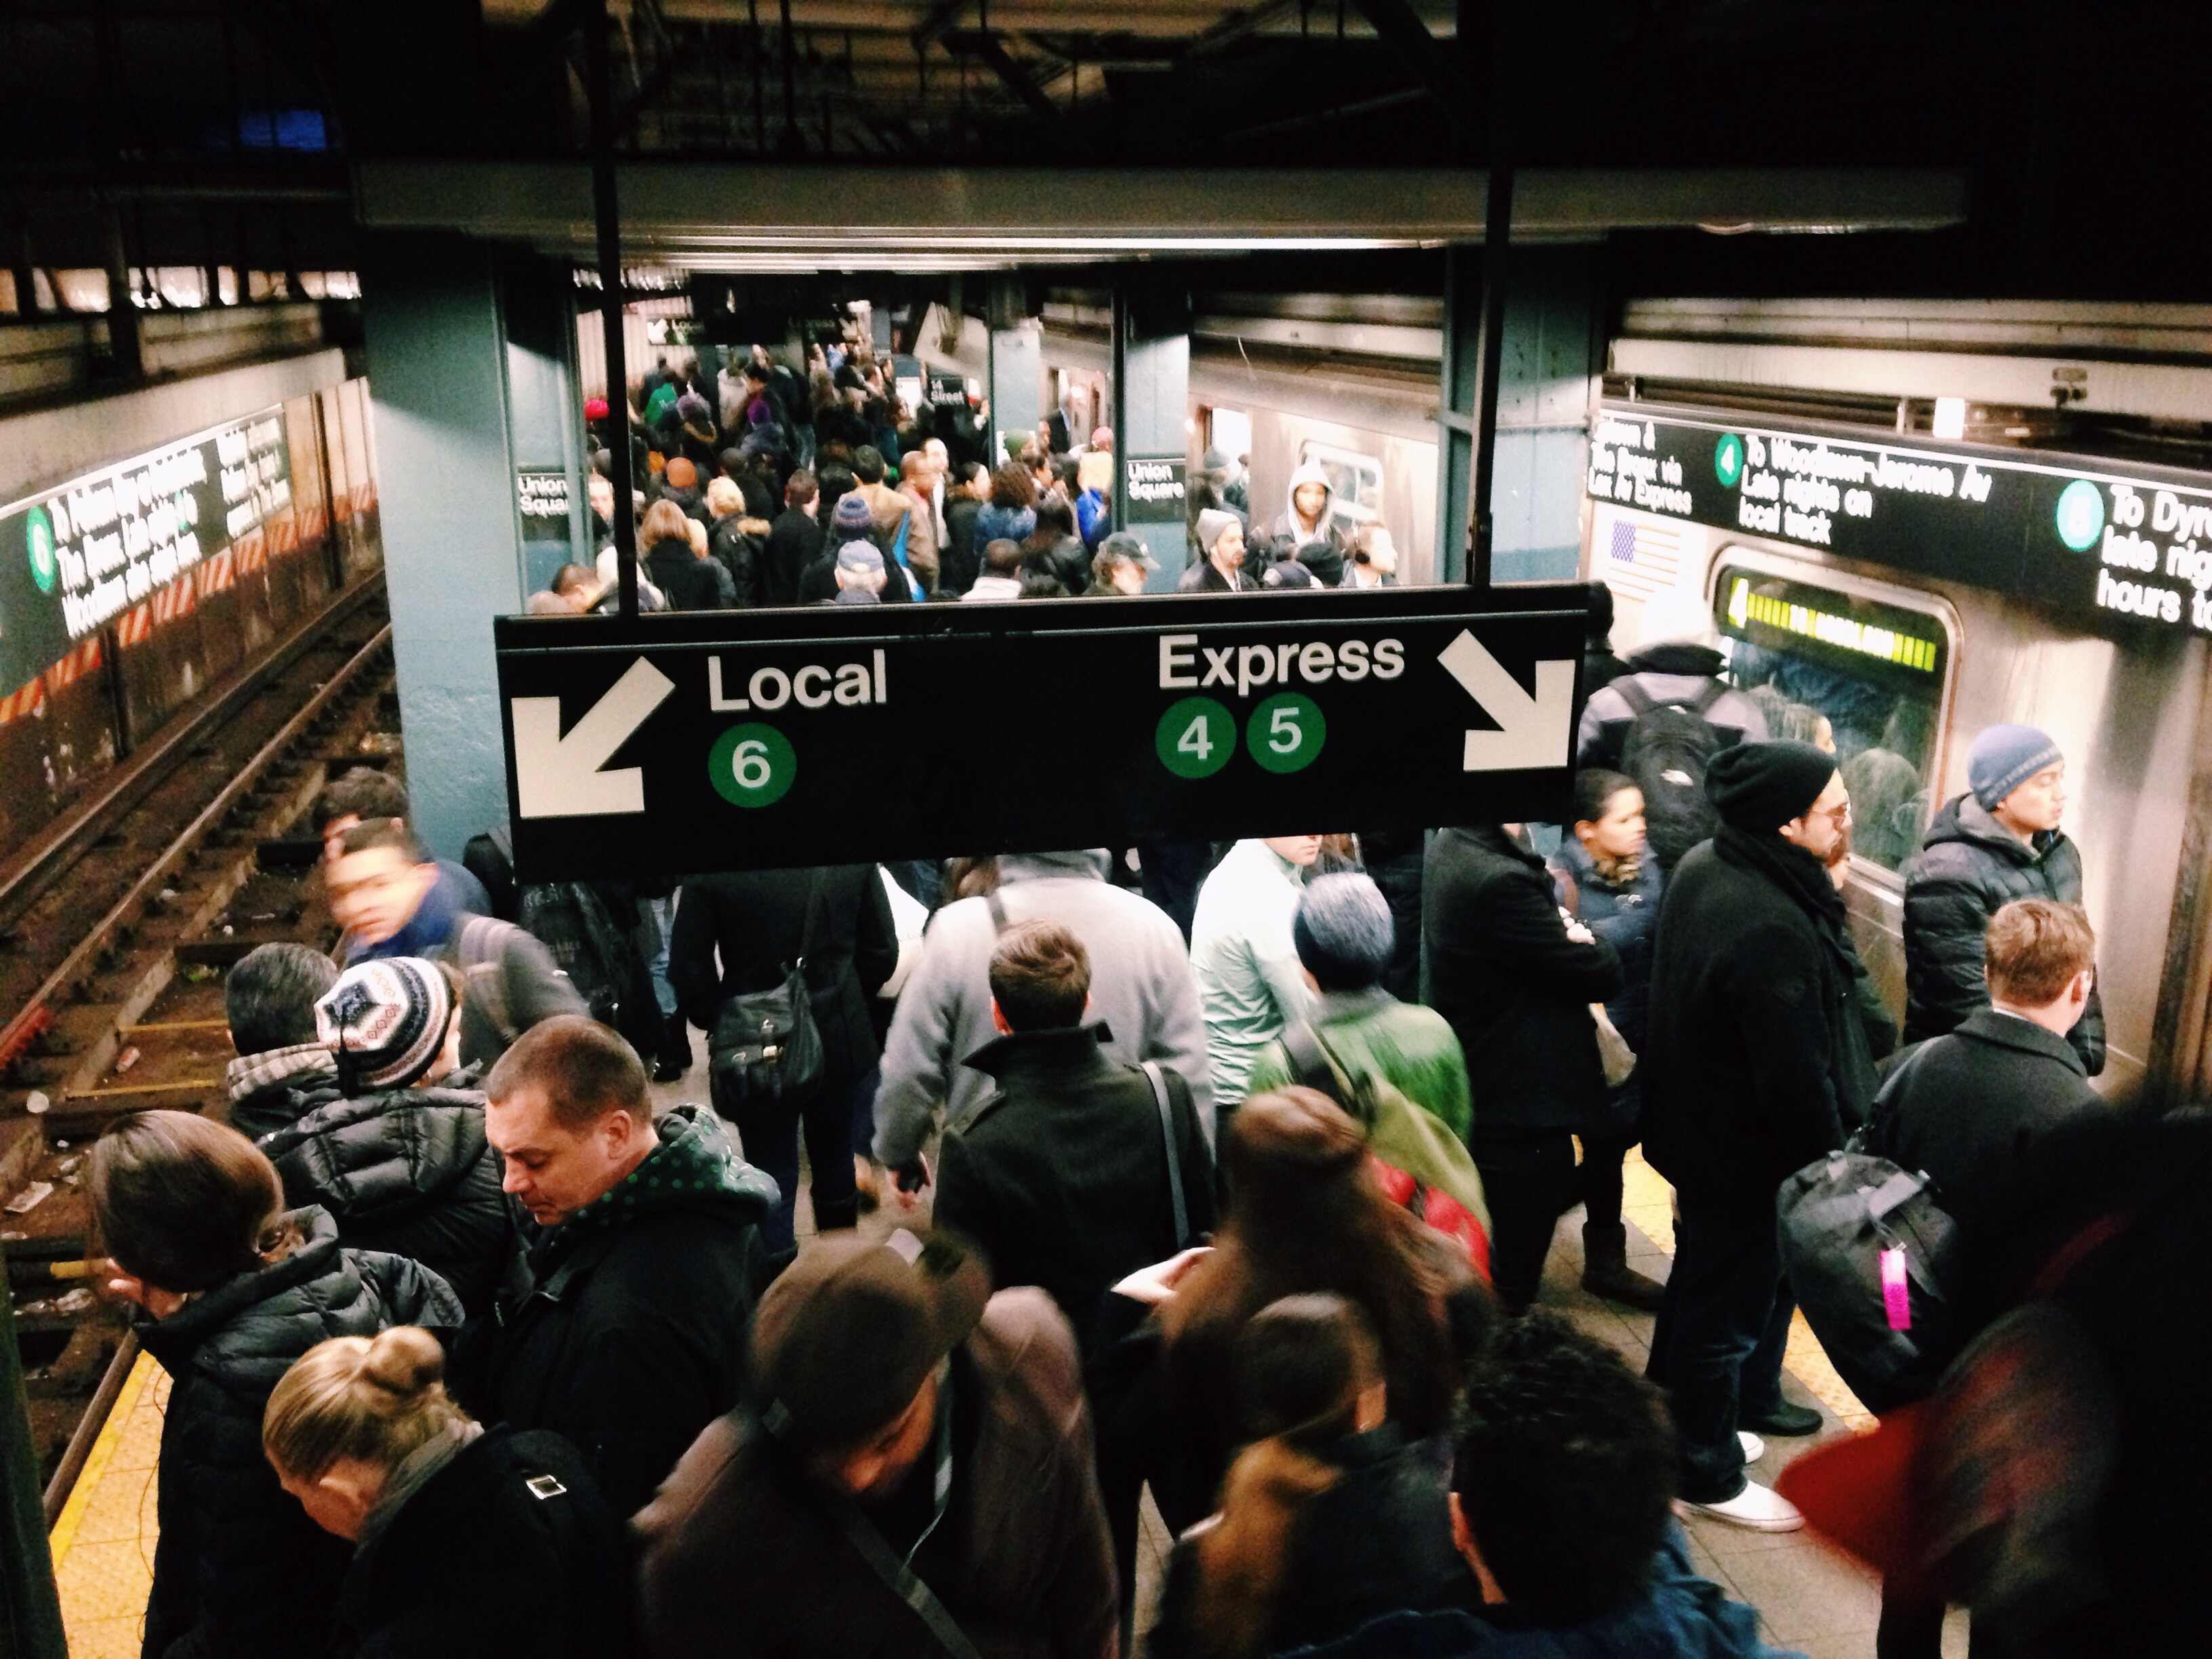
crowd, public transport, games